Dinagyang

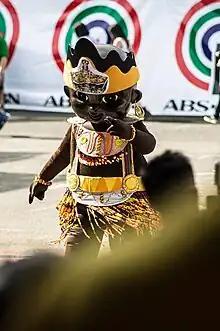
Dagoy, the official festival mascot of Dinagyang

Dinagyang is known for its innovations, awards, and its catchphrase, "Hala Bira, Iloilo! Viva Señor Santo Niño!" "Hala bira" is a Hiligaynon phrase meaning "dispense all means" and is widely used by Ilonggos to express enthusiastic participation in the festival. The phrase is frequently shouted during the celebration, popularized by the festival theme song, "Hala Bira, Iloilo!", which is played on every street throughout the city. The song, composed in the early 2000s by Rommel Salvador N. Chiu and award-winning musician and lyricist Dante M. Beriong, is recognized as one of the first festival theme songs in the Philippines.